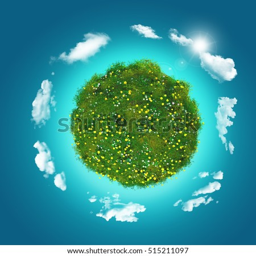
3d render of a grassy globe with clouds on a blue sky background